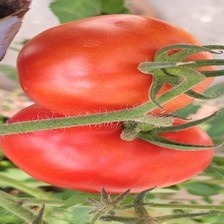
Label: tomato